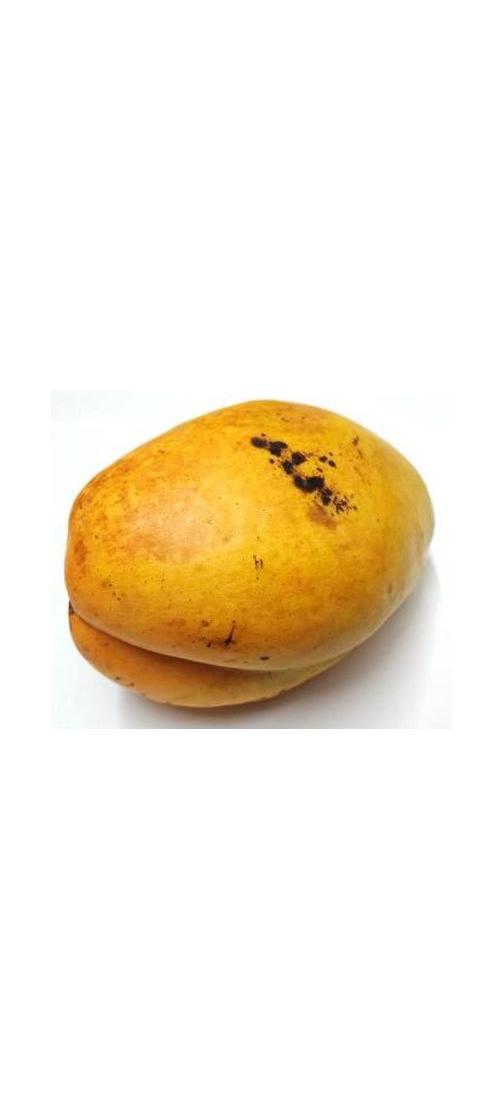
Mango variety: Bari-11